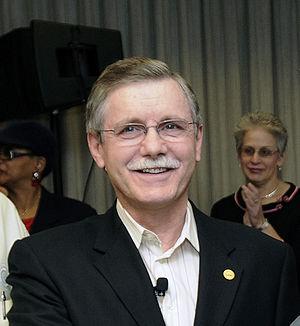
Ronald A. Gettelfinger est le président du syndicat United Auto Workers depuis 2002.
United Auto Workers est un des plus importants syndicats de travailleurs d'Amérique du Nord avec environ 700 000 membres aux États-Unis, Canada et Porto Rico, organisés dans environ 950 sections. Elle est affiliée à IndustriALL global union et à l'American Federation of Labour - Congress of Industrials Organisations.